Polykleitos

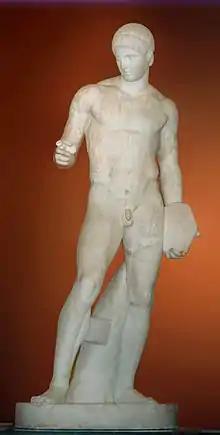
The Townley Marbles "Discophoros", British Museum

His Greek name was traditionally Latinized "Polycletus", but is also transliterated "Polycleitus" (Classical Greek , "much-renowned") and, due to iotacism in the transition from Ancient to Modern Greek, "Polyklitos" or "Polyclitus". He is called Sicyonius (lit. "The Sicyonian", usually translated as "of Sicyon") by Latin authors including Pliny the Elder and Cicero, and Ἀργεῖος (lit. "The Argive", trans. "of Argos") by others like Plato and Pausanias. He is sometimes called the Elder, in cases where it is necessary to distinguish him from his son, who is regarded as a major architect but a minor sculptor.